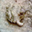
Label: frog